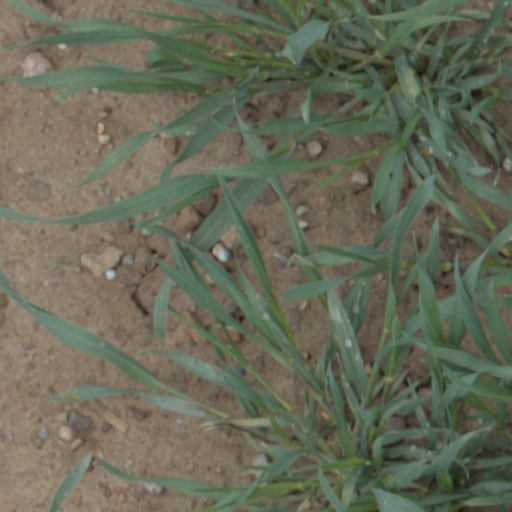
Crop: wheat